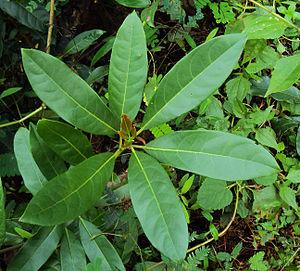
Persea est un genre végétal appartenant à la famille des lauracées représenté par plus de 150 espèces d'arbres à feuillage persistant. L'espèce la plus connue est l'avocatier, largement cultivé dans les régions tropicales et subtropicales pour son fruit, l'avocat.